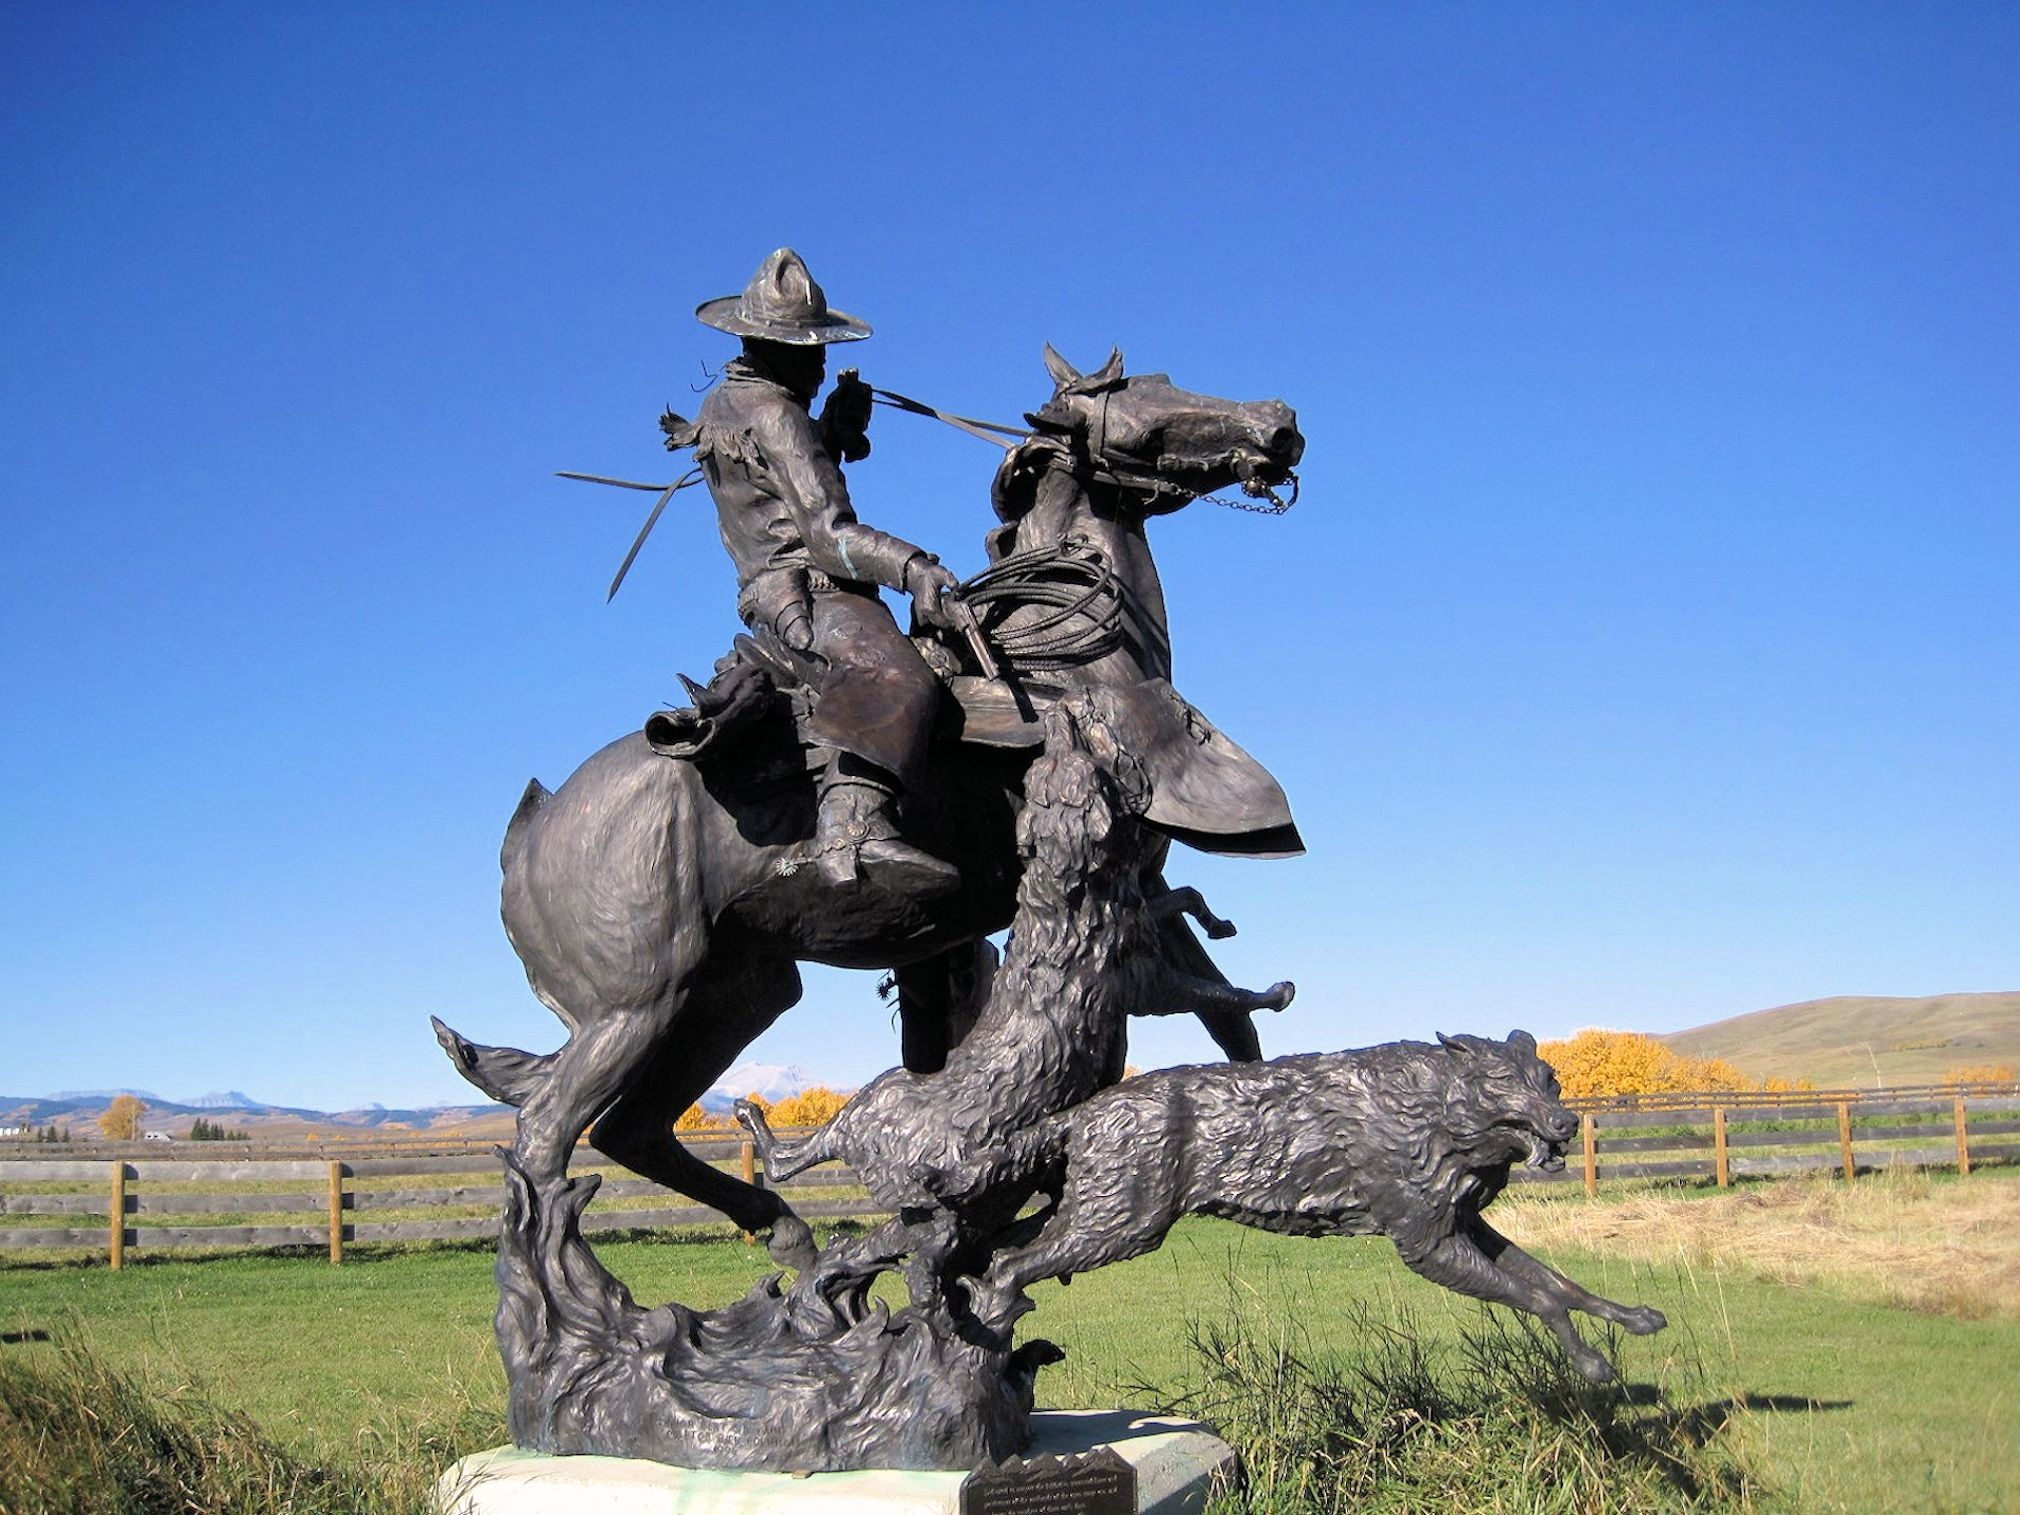
monument, statue, horse, sculpture, art, canada, cowboy, alberta, metal sculpture, coyotes